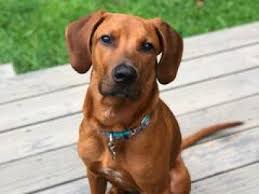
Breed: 207-n000045-redbone